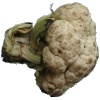
Label: Cauliflower 1